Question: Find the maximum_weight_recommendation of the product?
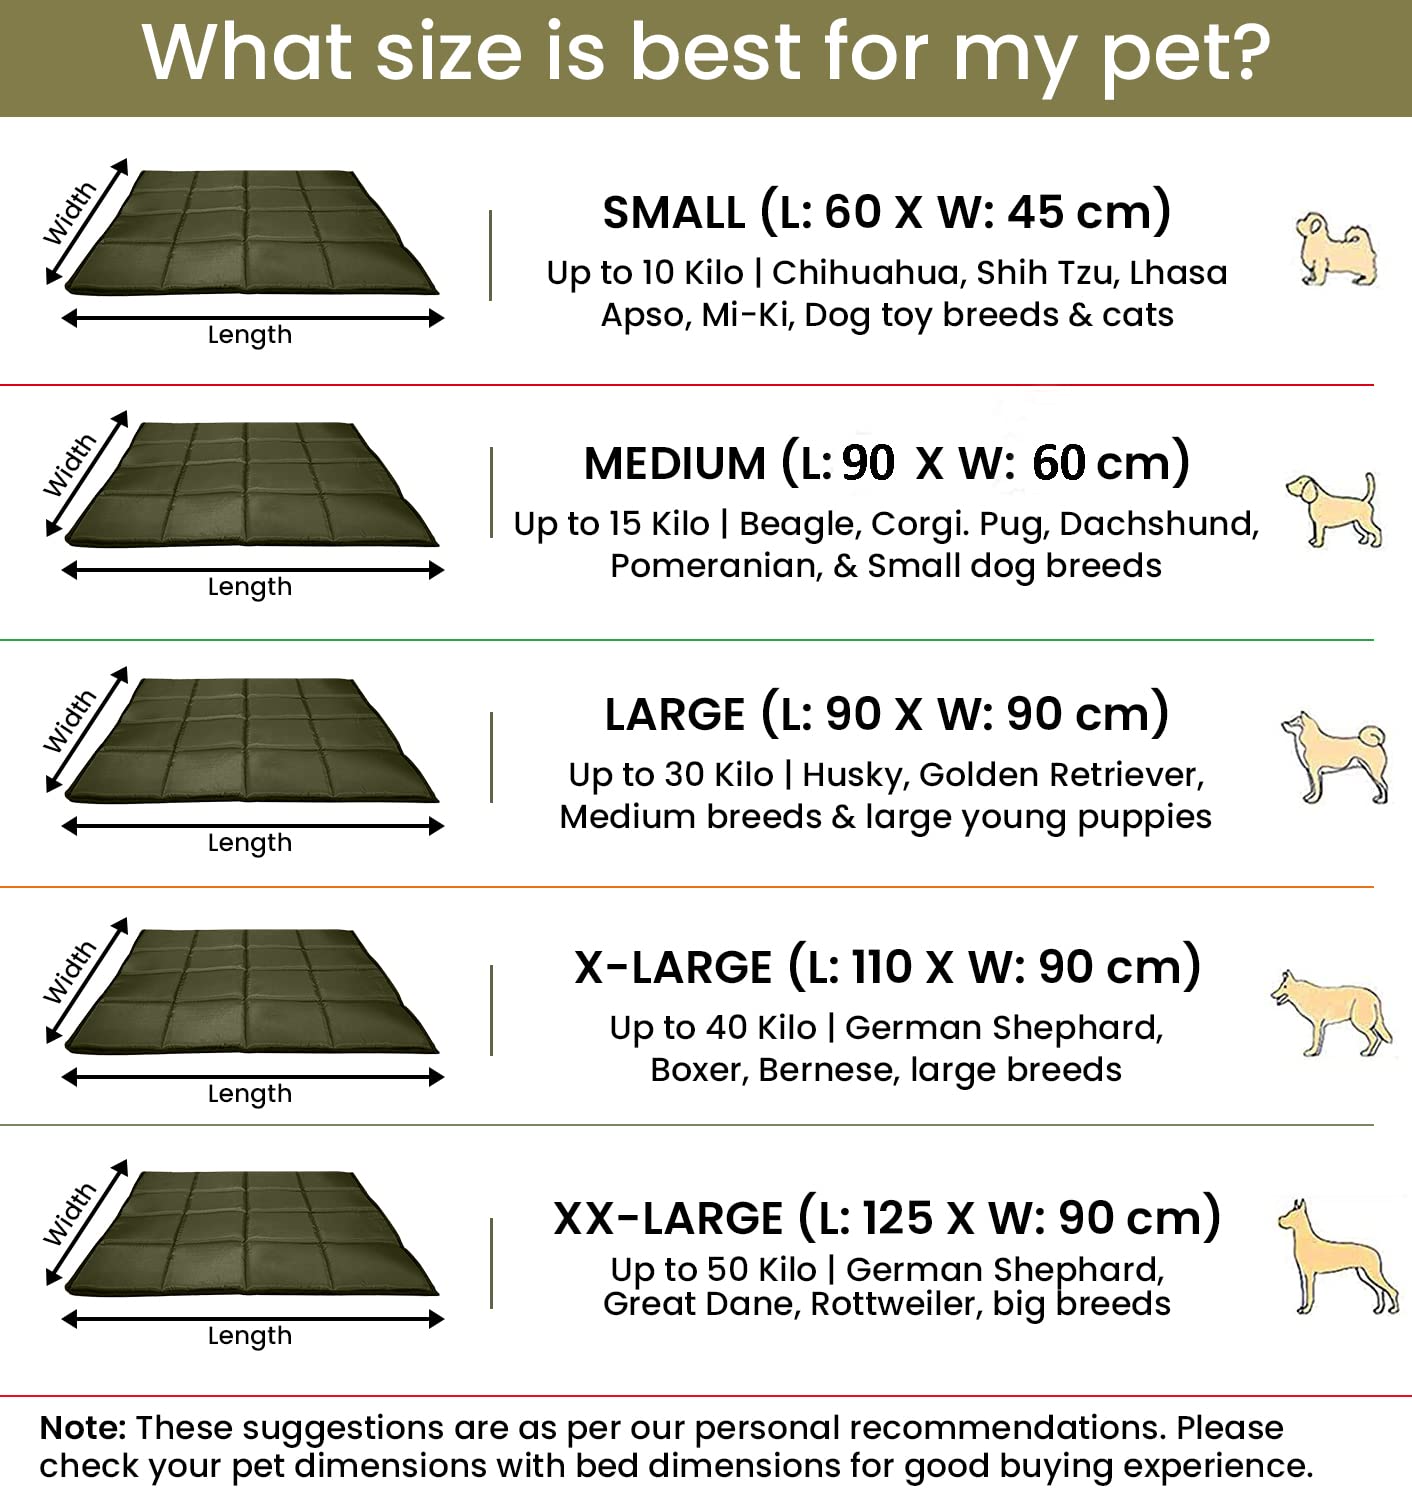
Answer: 15 kilogram